Novouzensky Uyezd

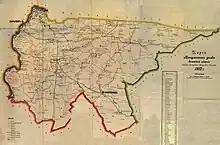
1912 map of Novouzensky Uyezd

Novouzensky Uyezd was one of the subdivisions of the Samara Governorate of the Russian Empire. It was situated in the southern part of the governorate. Its administrative center was Novouzensk.